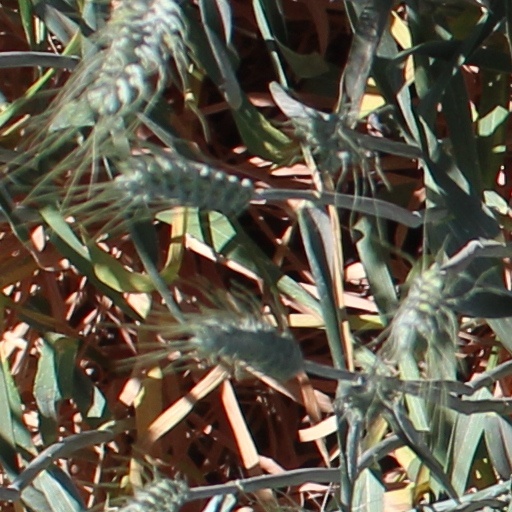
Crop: wheat